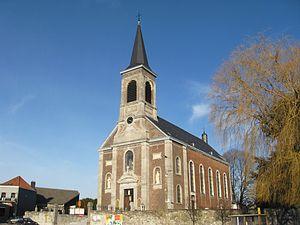
Eglise Saint-Etienne à Montzen
Montzen est un village du plateau séparant la vallée de la Meuse et du Rhin, en Belgique. Proche des frontières des Pays-Bas et de l'Allemagne il fait administrativement partie de la commune de Plombières, située en Région wallonne dans la province de Liège. C'était une commune à part entière avant la fusion des communes de 1977.
Le diocèse de Liège, dans la province de Liège en Belgique, compte 529 paroisses. Ces paroisses sont regroupées en unité pastorale, et certaines unités pastorales forment l'un des 17 doyennés.